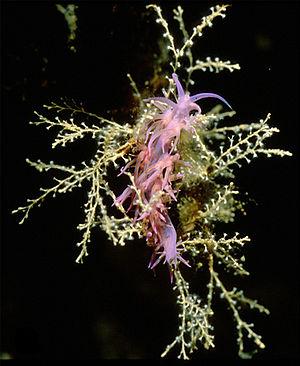
Eudendrium est un genre d'hydrozoaires parmi les deux que compte la famille Eudendriidae. La taxinomie du genre Eudendrium a été modifiée au milieu du XXᵉ siècle : c'est principalement en fonction des données relatives au nématocyste que les espèces de ce genre sont maintenant regroupées.
Eudendrium racemosum est une espèce marine de cnidaire, un hydrozoaire de la famille Eudendriidae. Cette espèce se rencontre notamment dans l'océan Arctique, dans le nord de l'océan Atlantique, en mer Méditerranée, ainsi que dans le bassin Indo-Pacifique. Ce cnidaire sert de nourriture à de nombreux nudibranches comme Cratena peregrina : les nématocystes sont envoyés dans les cnidosacs de la proie qui les réutilise pour sa propre défense.
Les Eudendriidae forment une famille d'hydrozoaires dans l'ordre des Anthoathecatae. La famille compte environ 90 espèces.